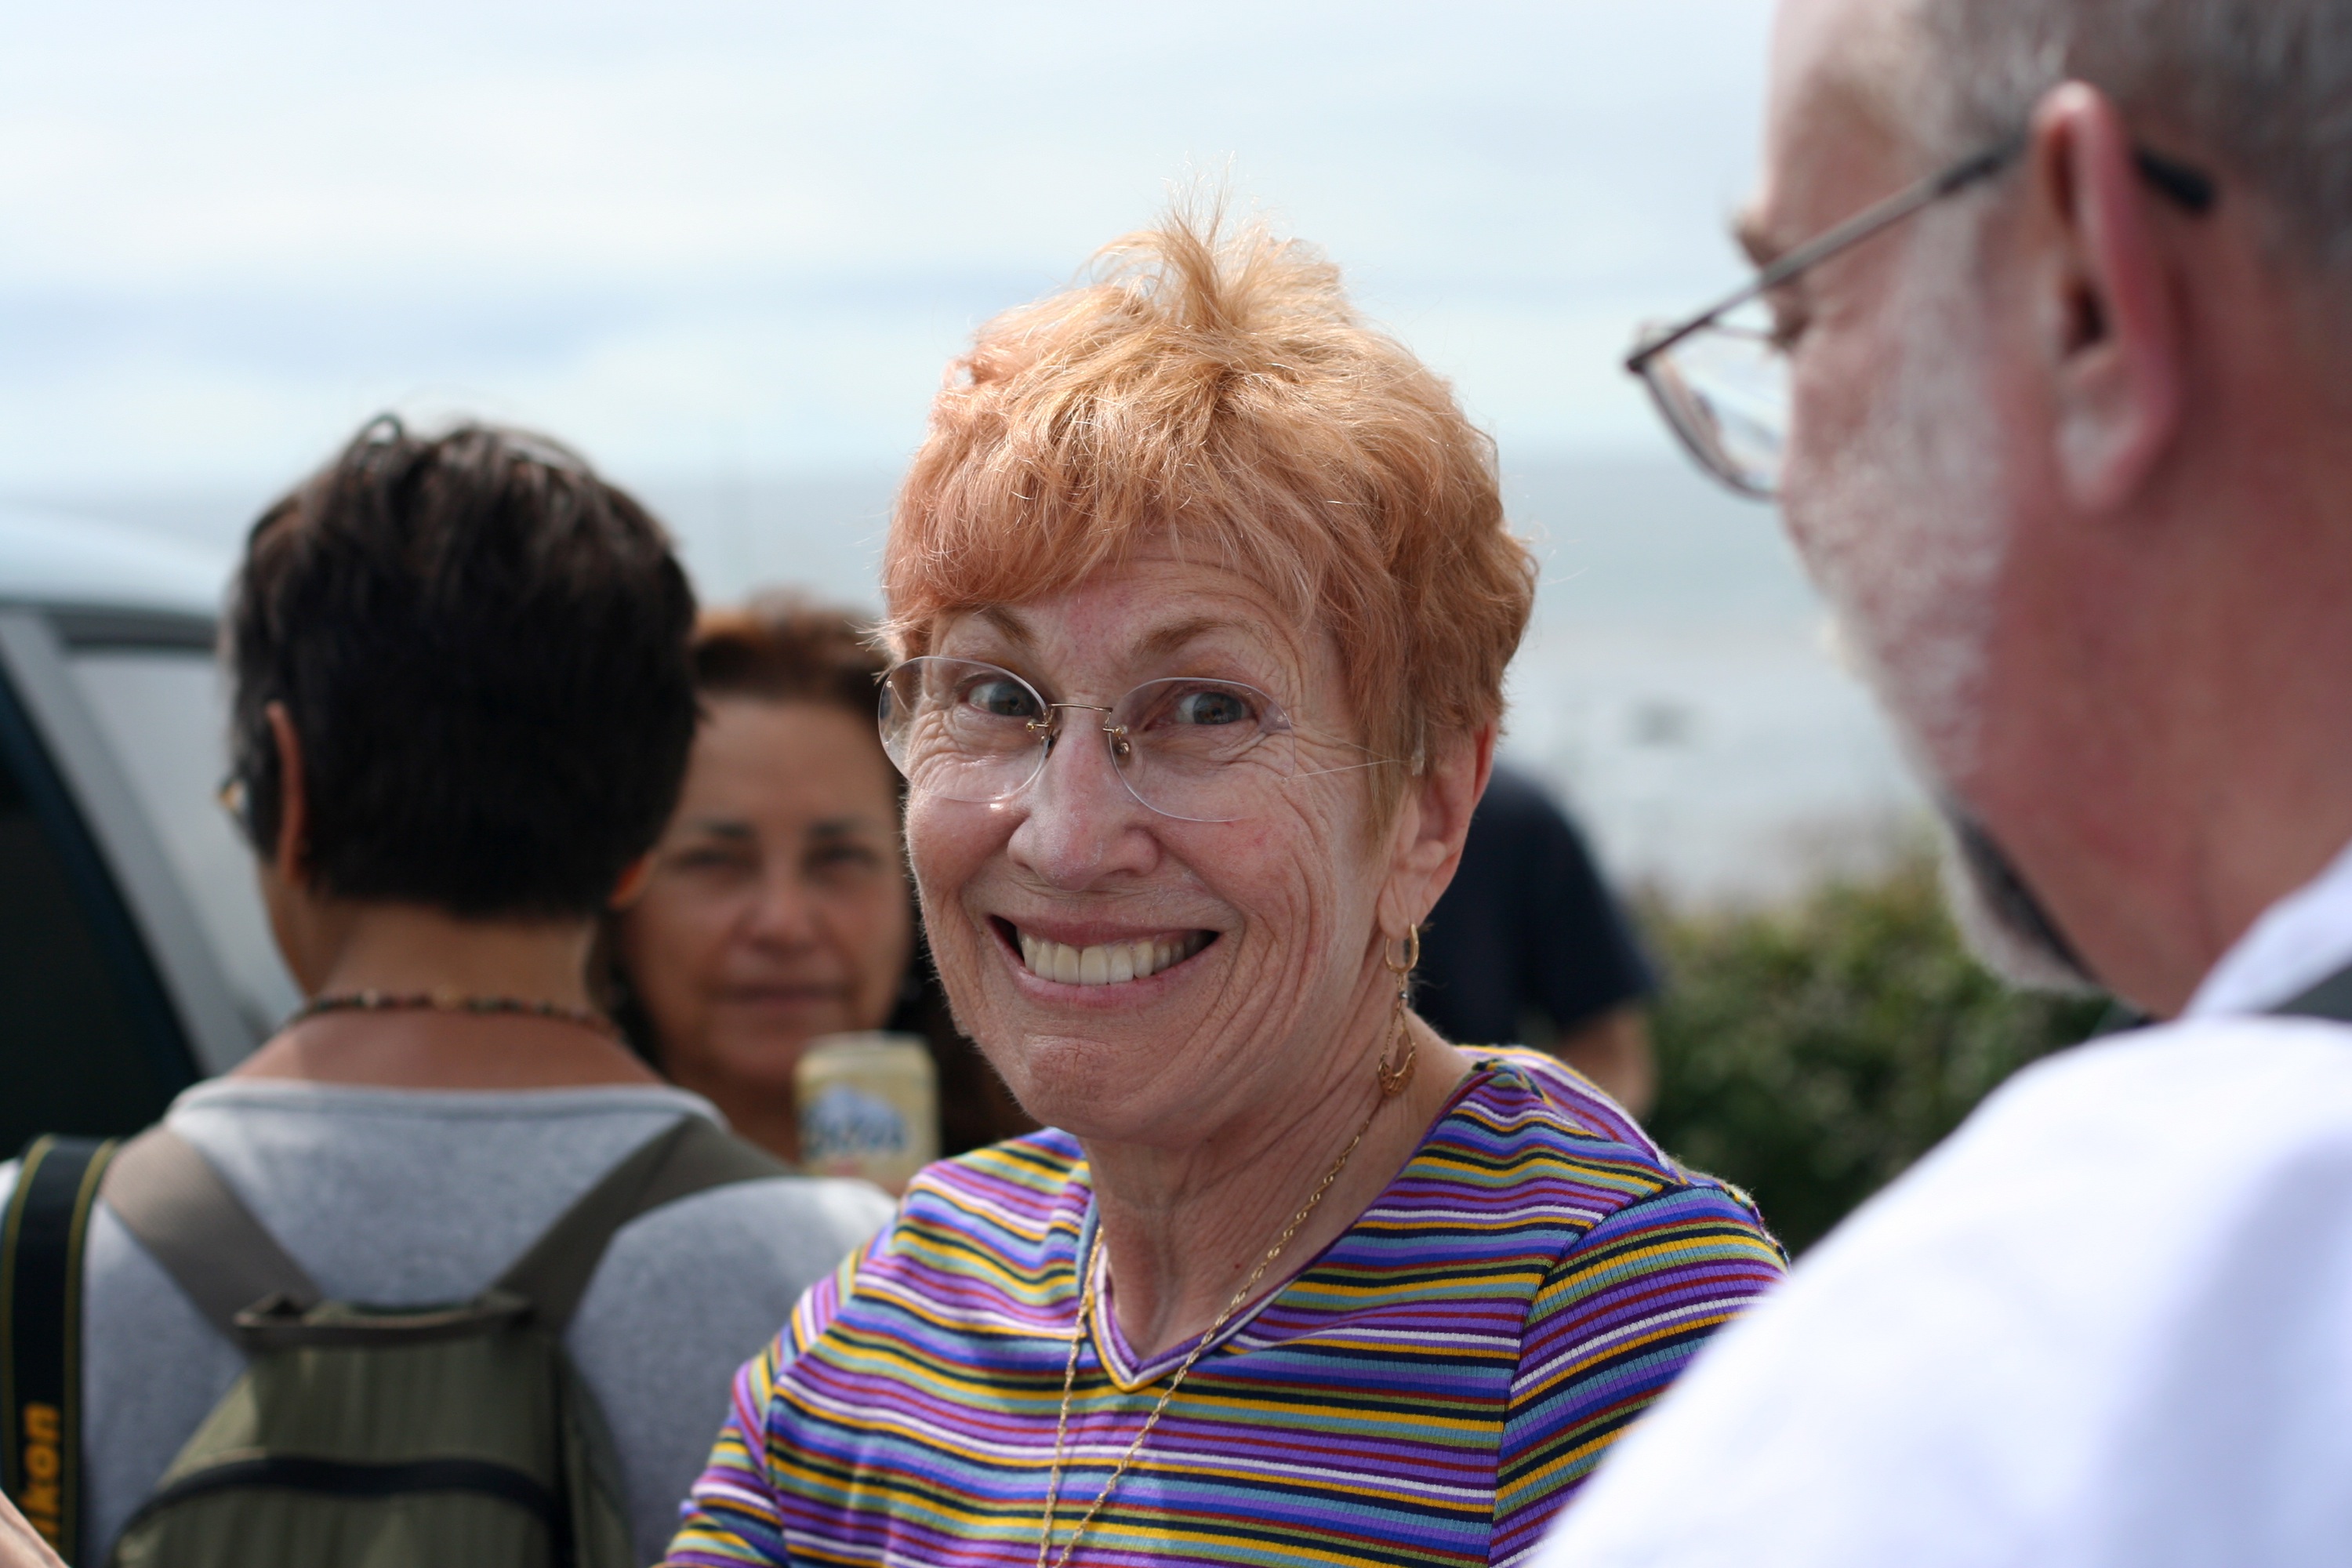
man, person, people, conversation, senior citizen, nmcfriends, monterey, nmc2009, pointlobos, grandparent